Gert Bonnier

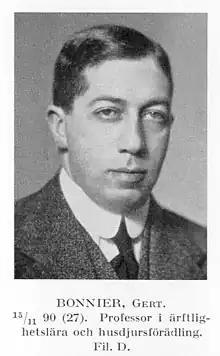

Gert Bonnier (1890 – 1961) was a Swedish geneticist and "Drosophila" researcher. He was a professor in the zoology department at Stockholm College.